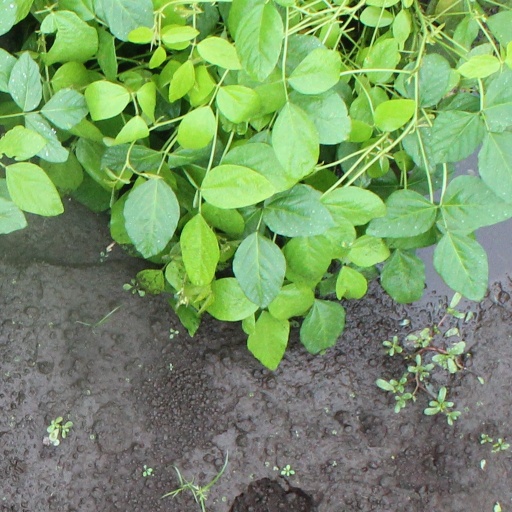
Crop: soybean